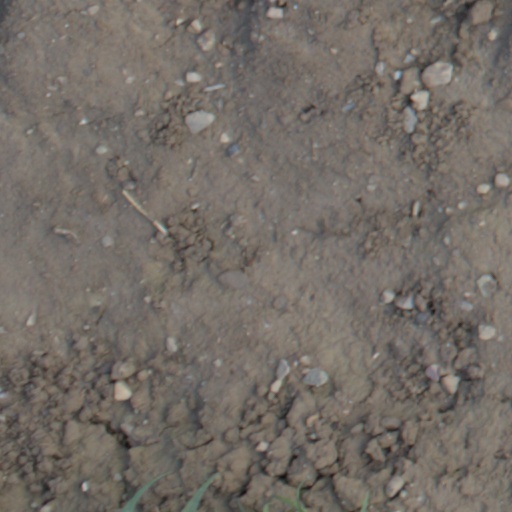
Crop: wheat